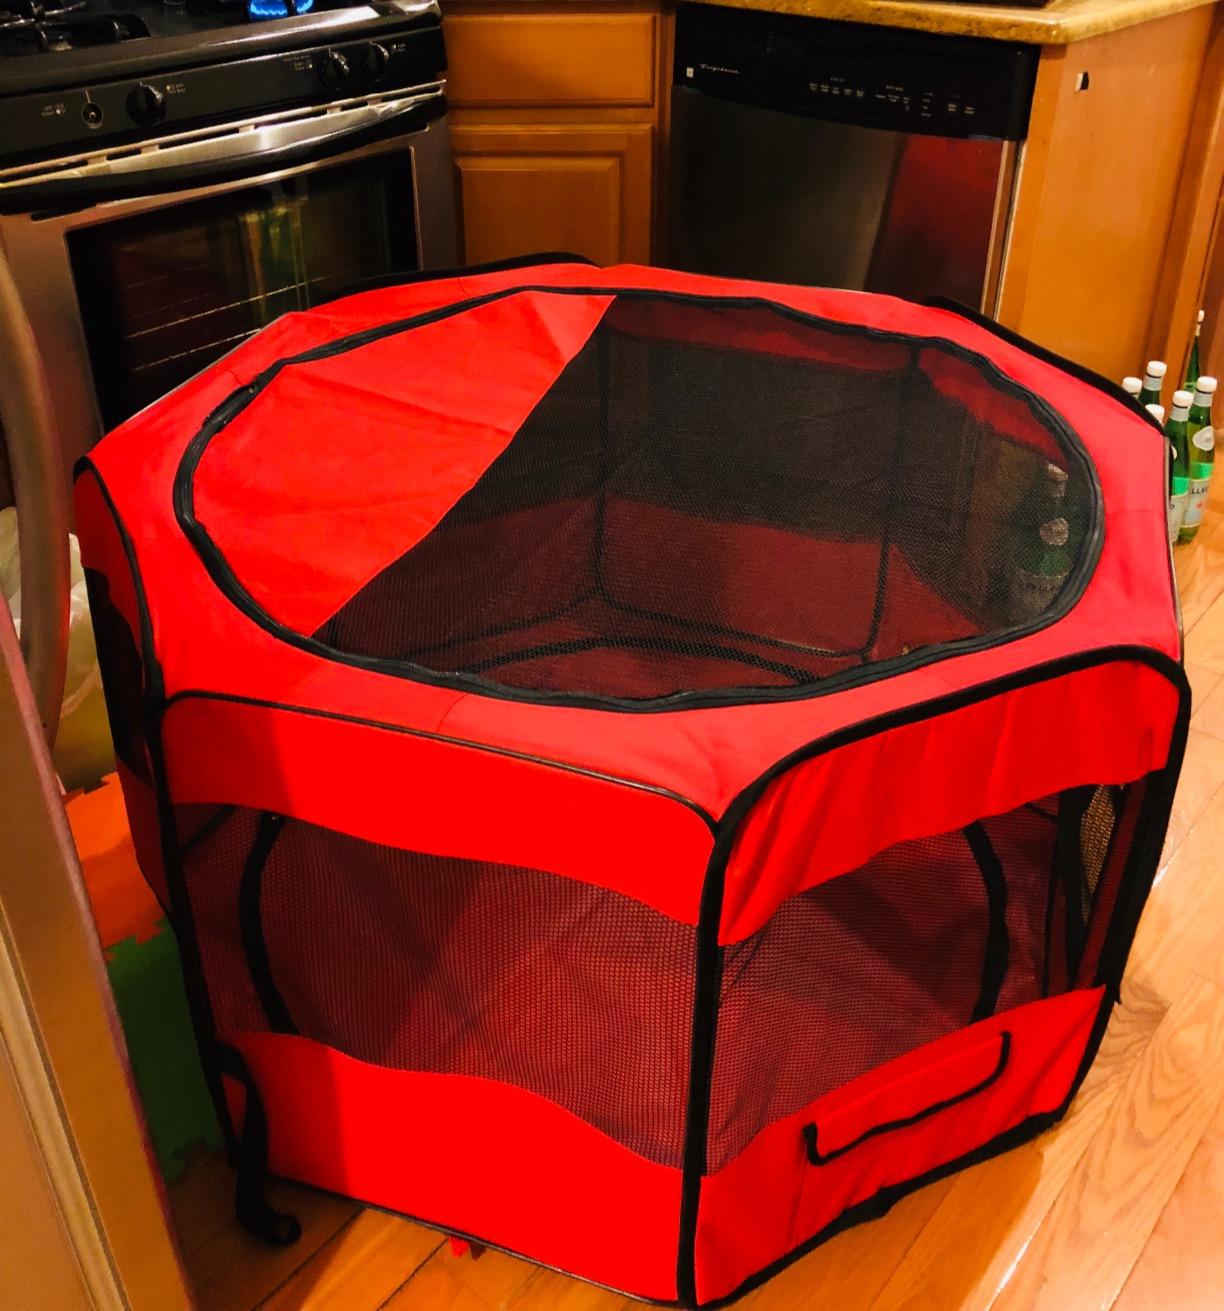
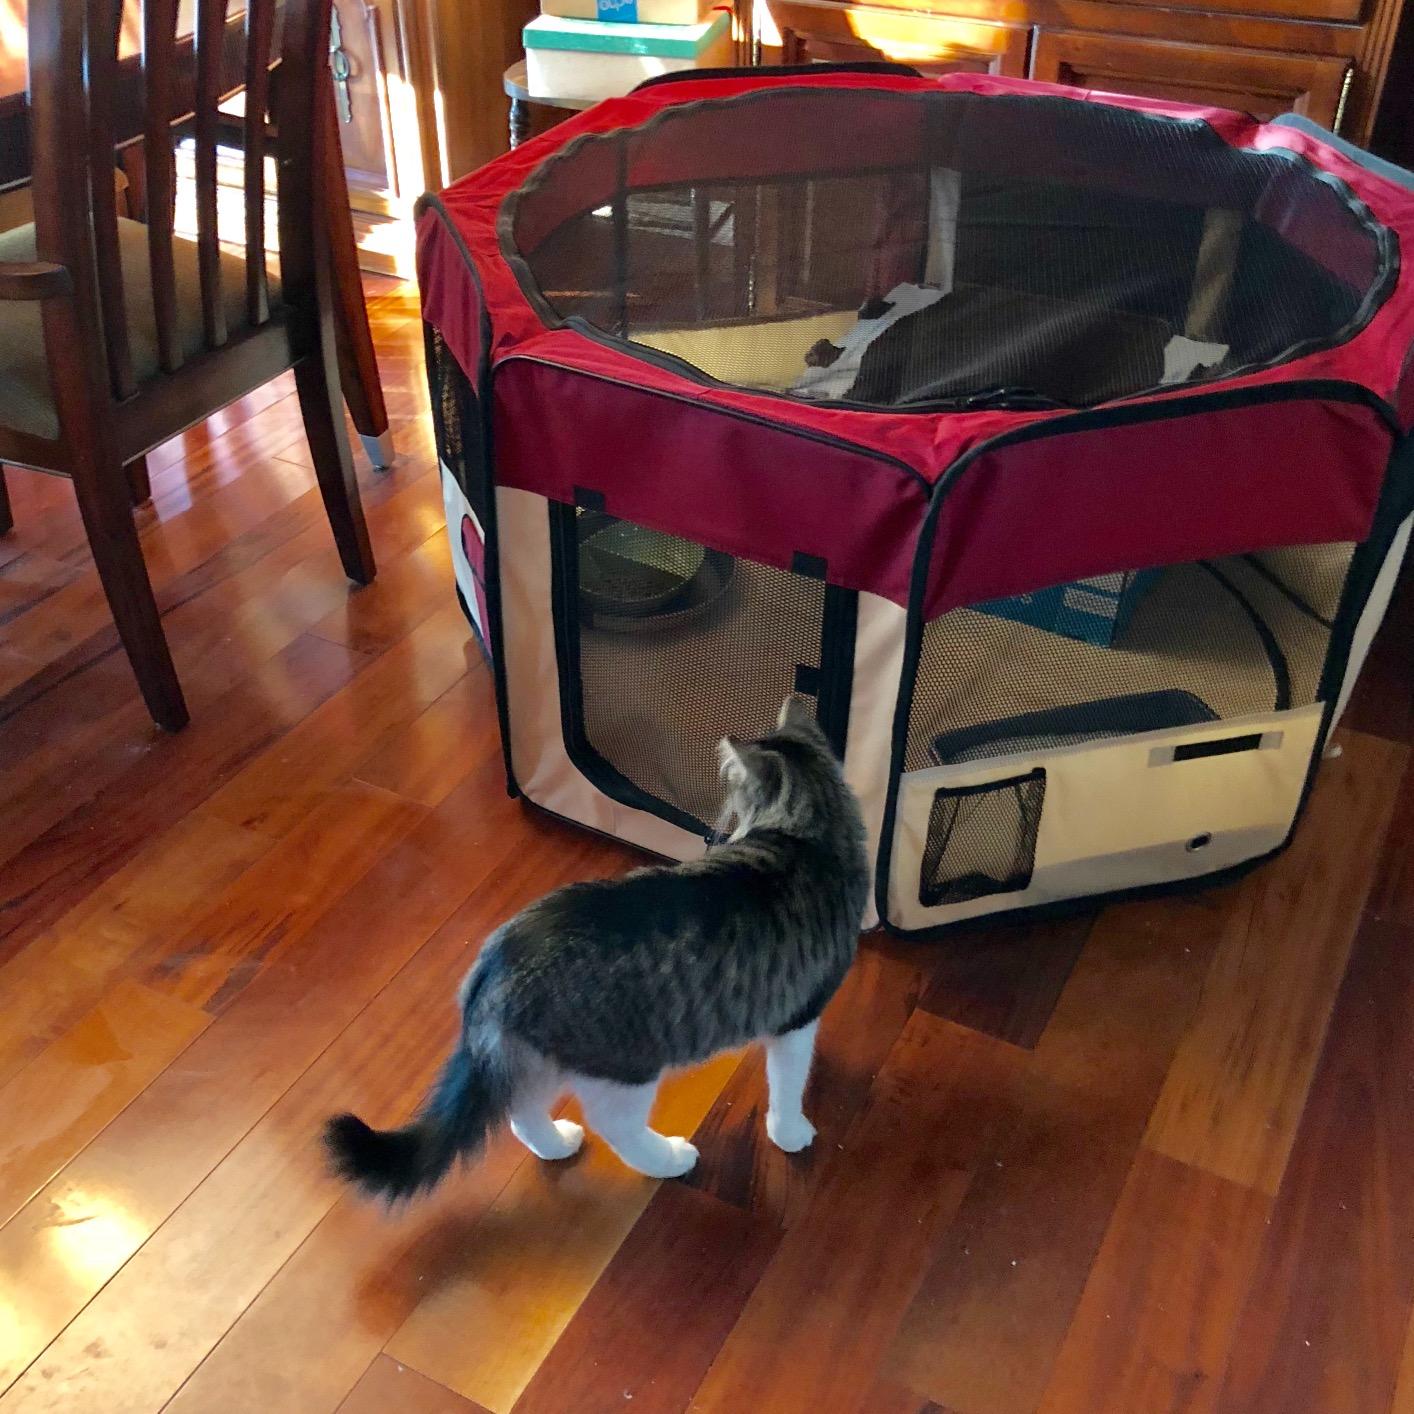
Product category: items_kennel
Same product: no